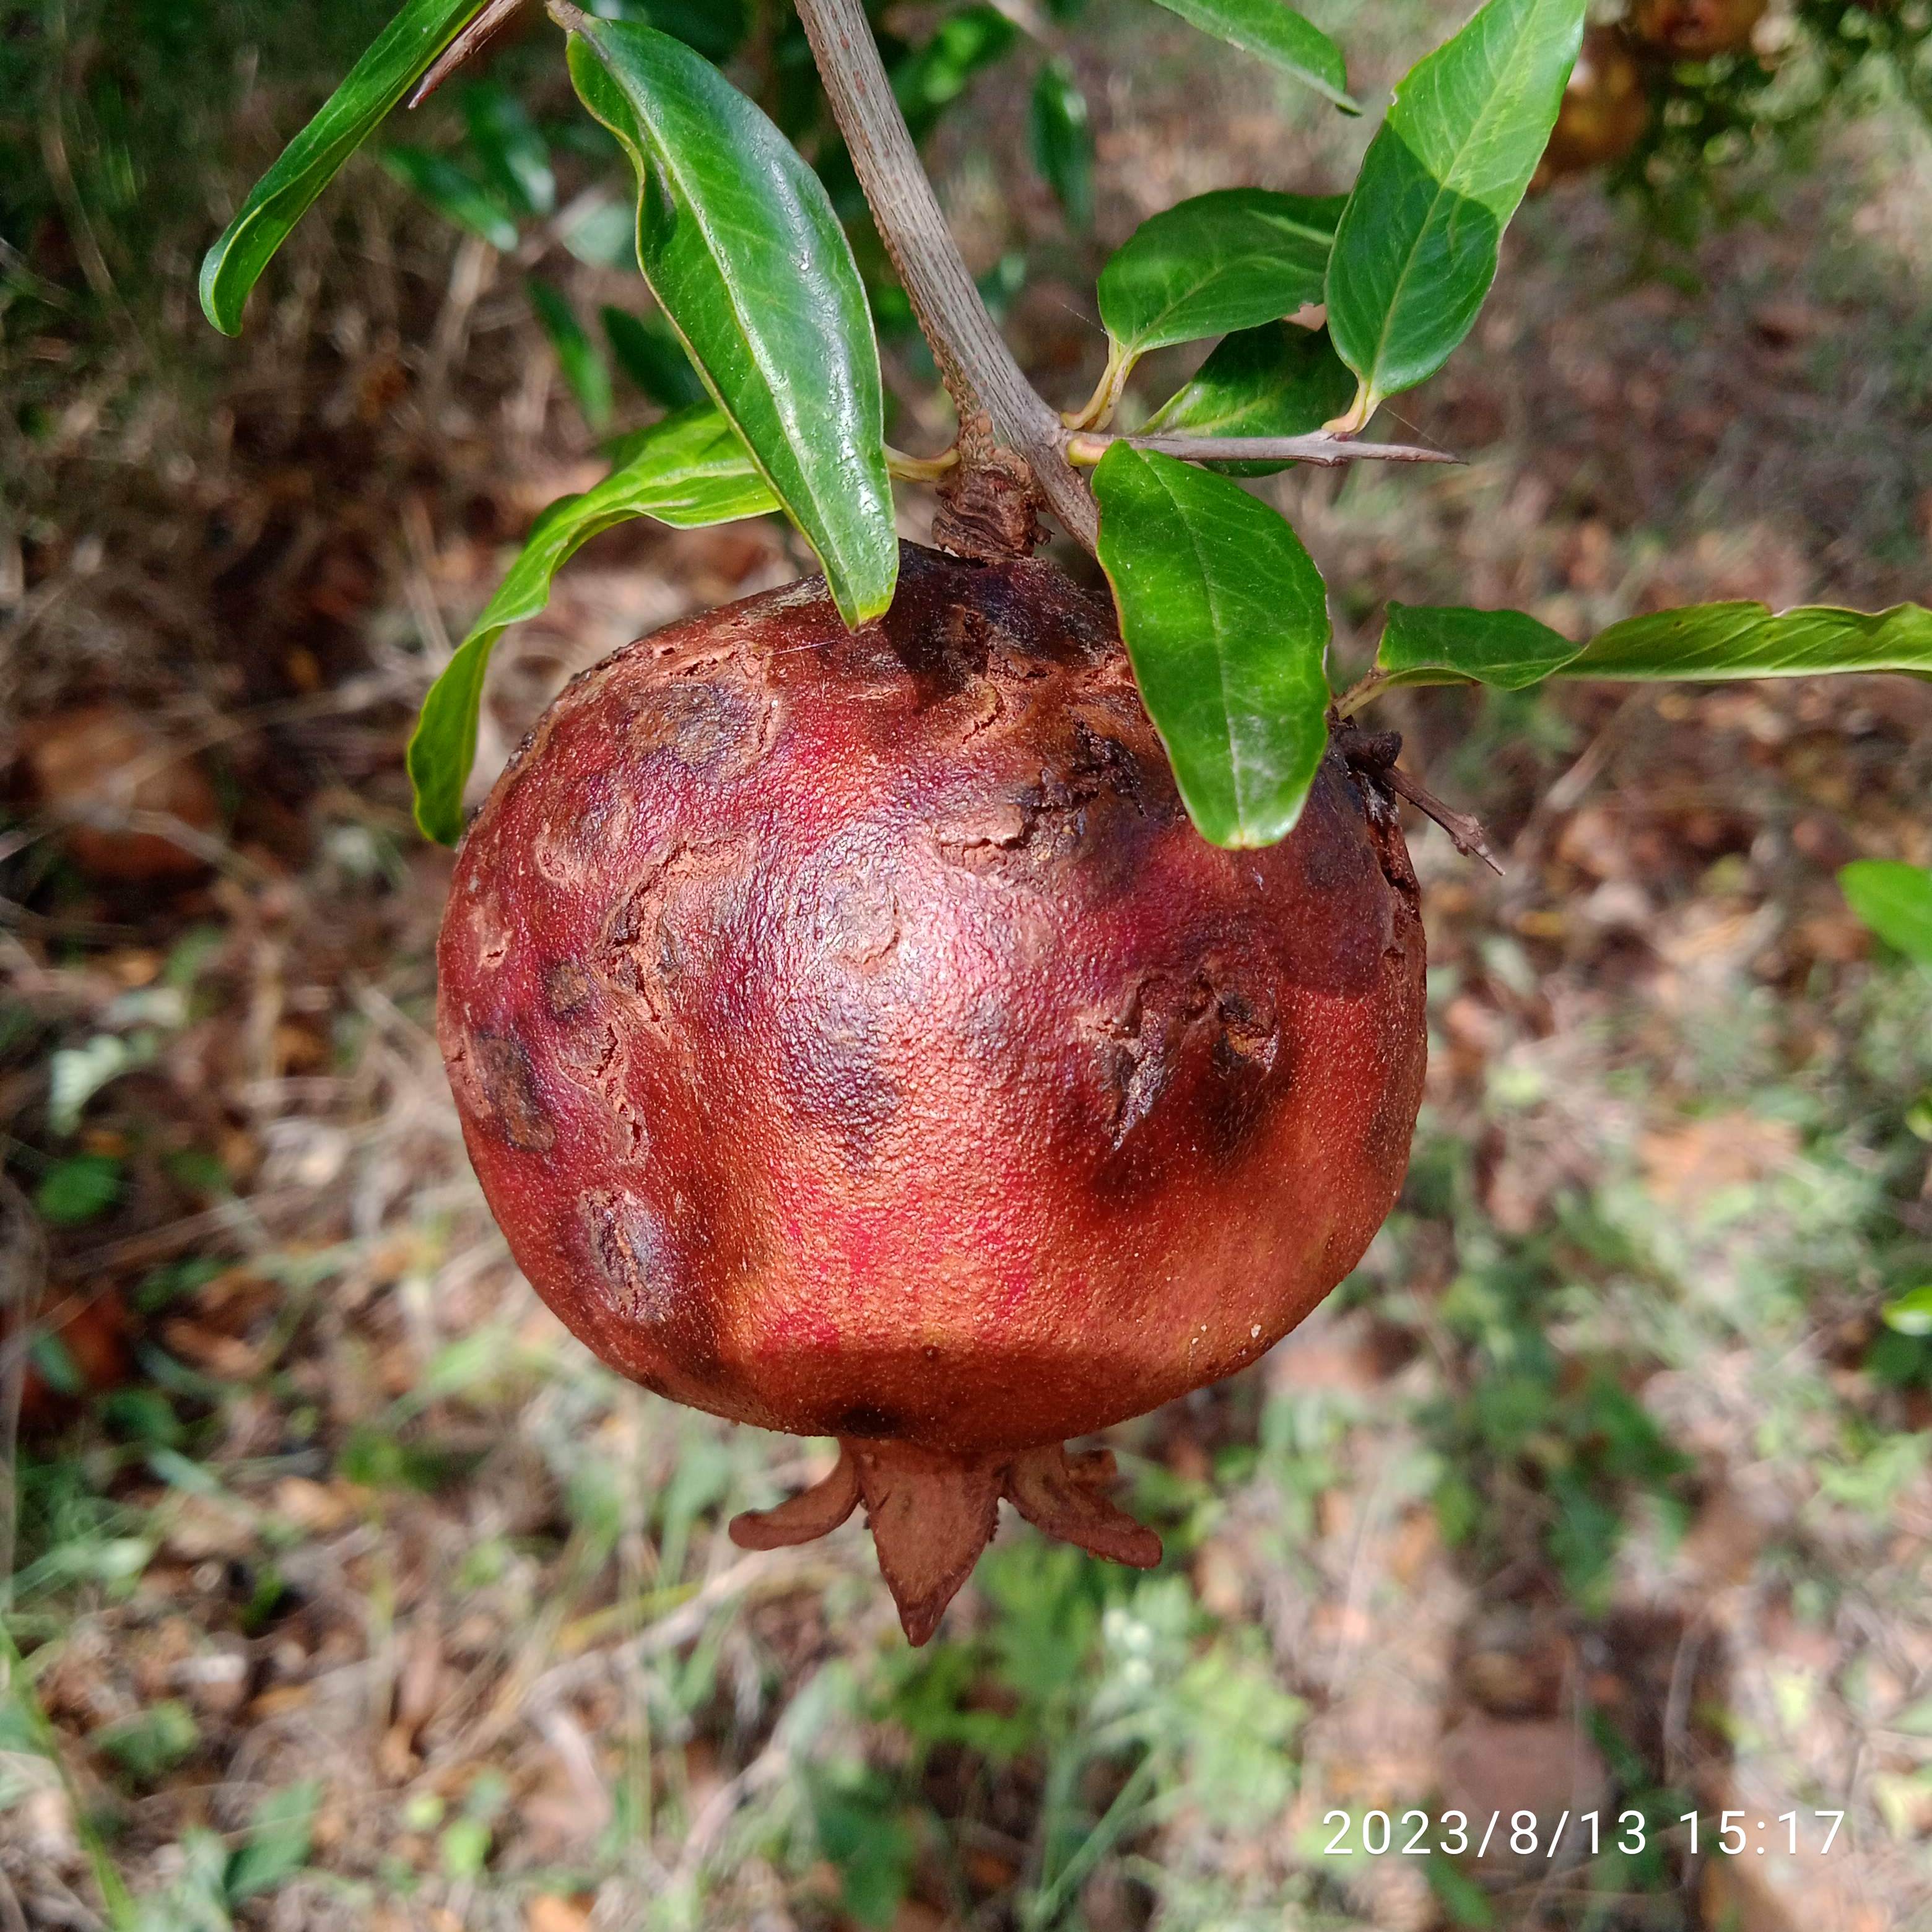
Label: Alternaria